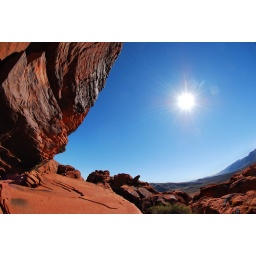
eye over red rock